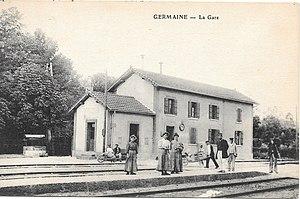
Carte postale de la gare vers 1910.
Germaine est une commune française située dans le département de la Marne, en région Grand Est.